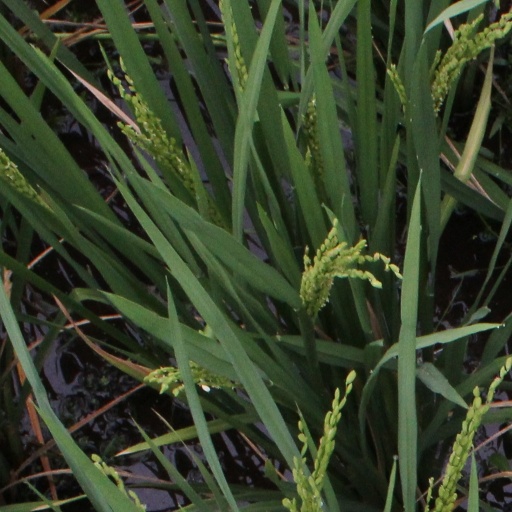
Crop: rice